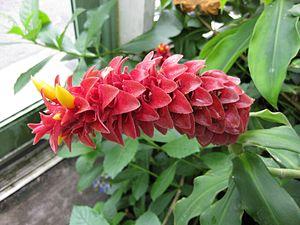
Costus barbatus est une espèce de plante vivace de la famille des Costaceae.